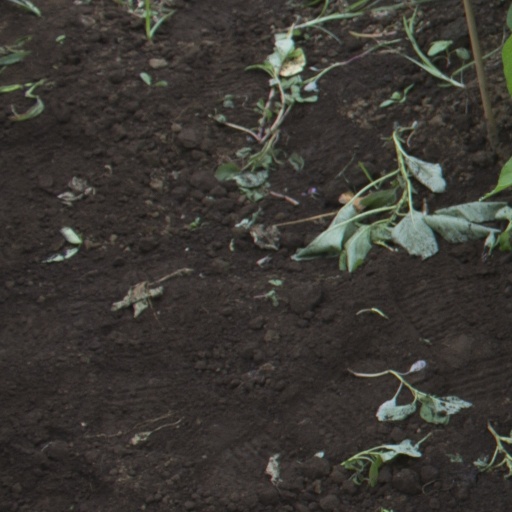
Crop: soybean